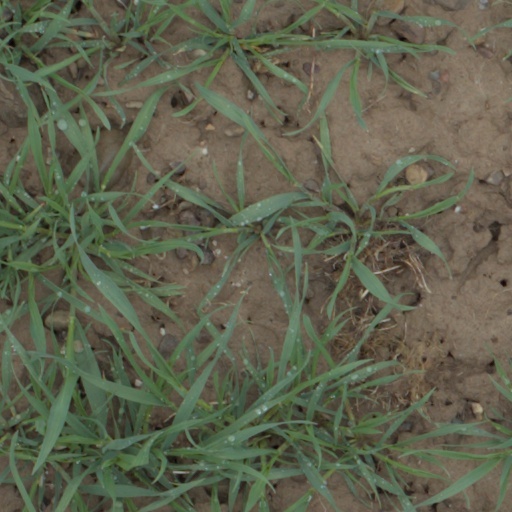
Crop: wheat